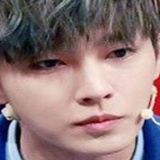
diễn viên Viêm Á Luân